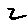
Label: 2